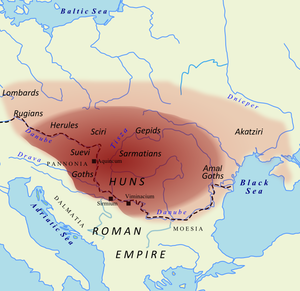
Hunnere / Historie / Hunnerne i det 5. århundrede / Attila: 438-453
Hunnernes magtområde omkring 450, da rigets indflydelse kulminerede. Lysere farver symboliserer svagere tilknytning.
Begrebet hunner er en betegnelse for et centralasiatisk folk med nomadisk og senere halvnomadisk levevis. Man ved ikke ret meget om hunnernes oprindelse, og forskerne diskuterer stadig, hvilket sprog, de talte. I lighed med mange andre nomadefolk efterlod de ingen skriftlige spor, og historikerne må derfor forlade sig på de beskrivelser fra dem, de kom i berøring med, primært romerriget.